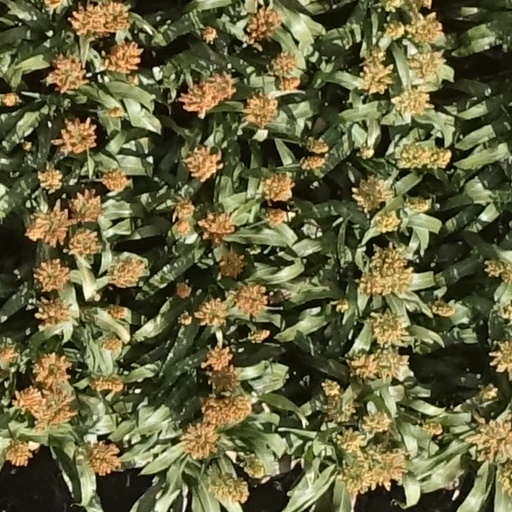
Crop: sorghum